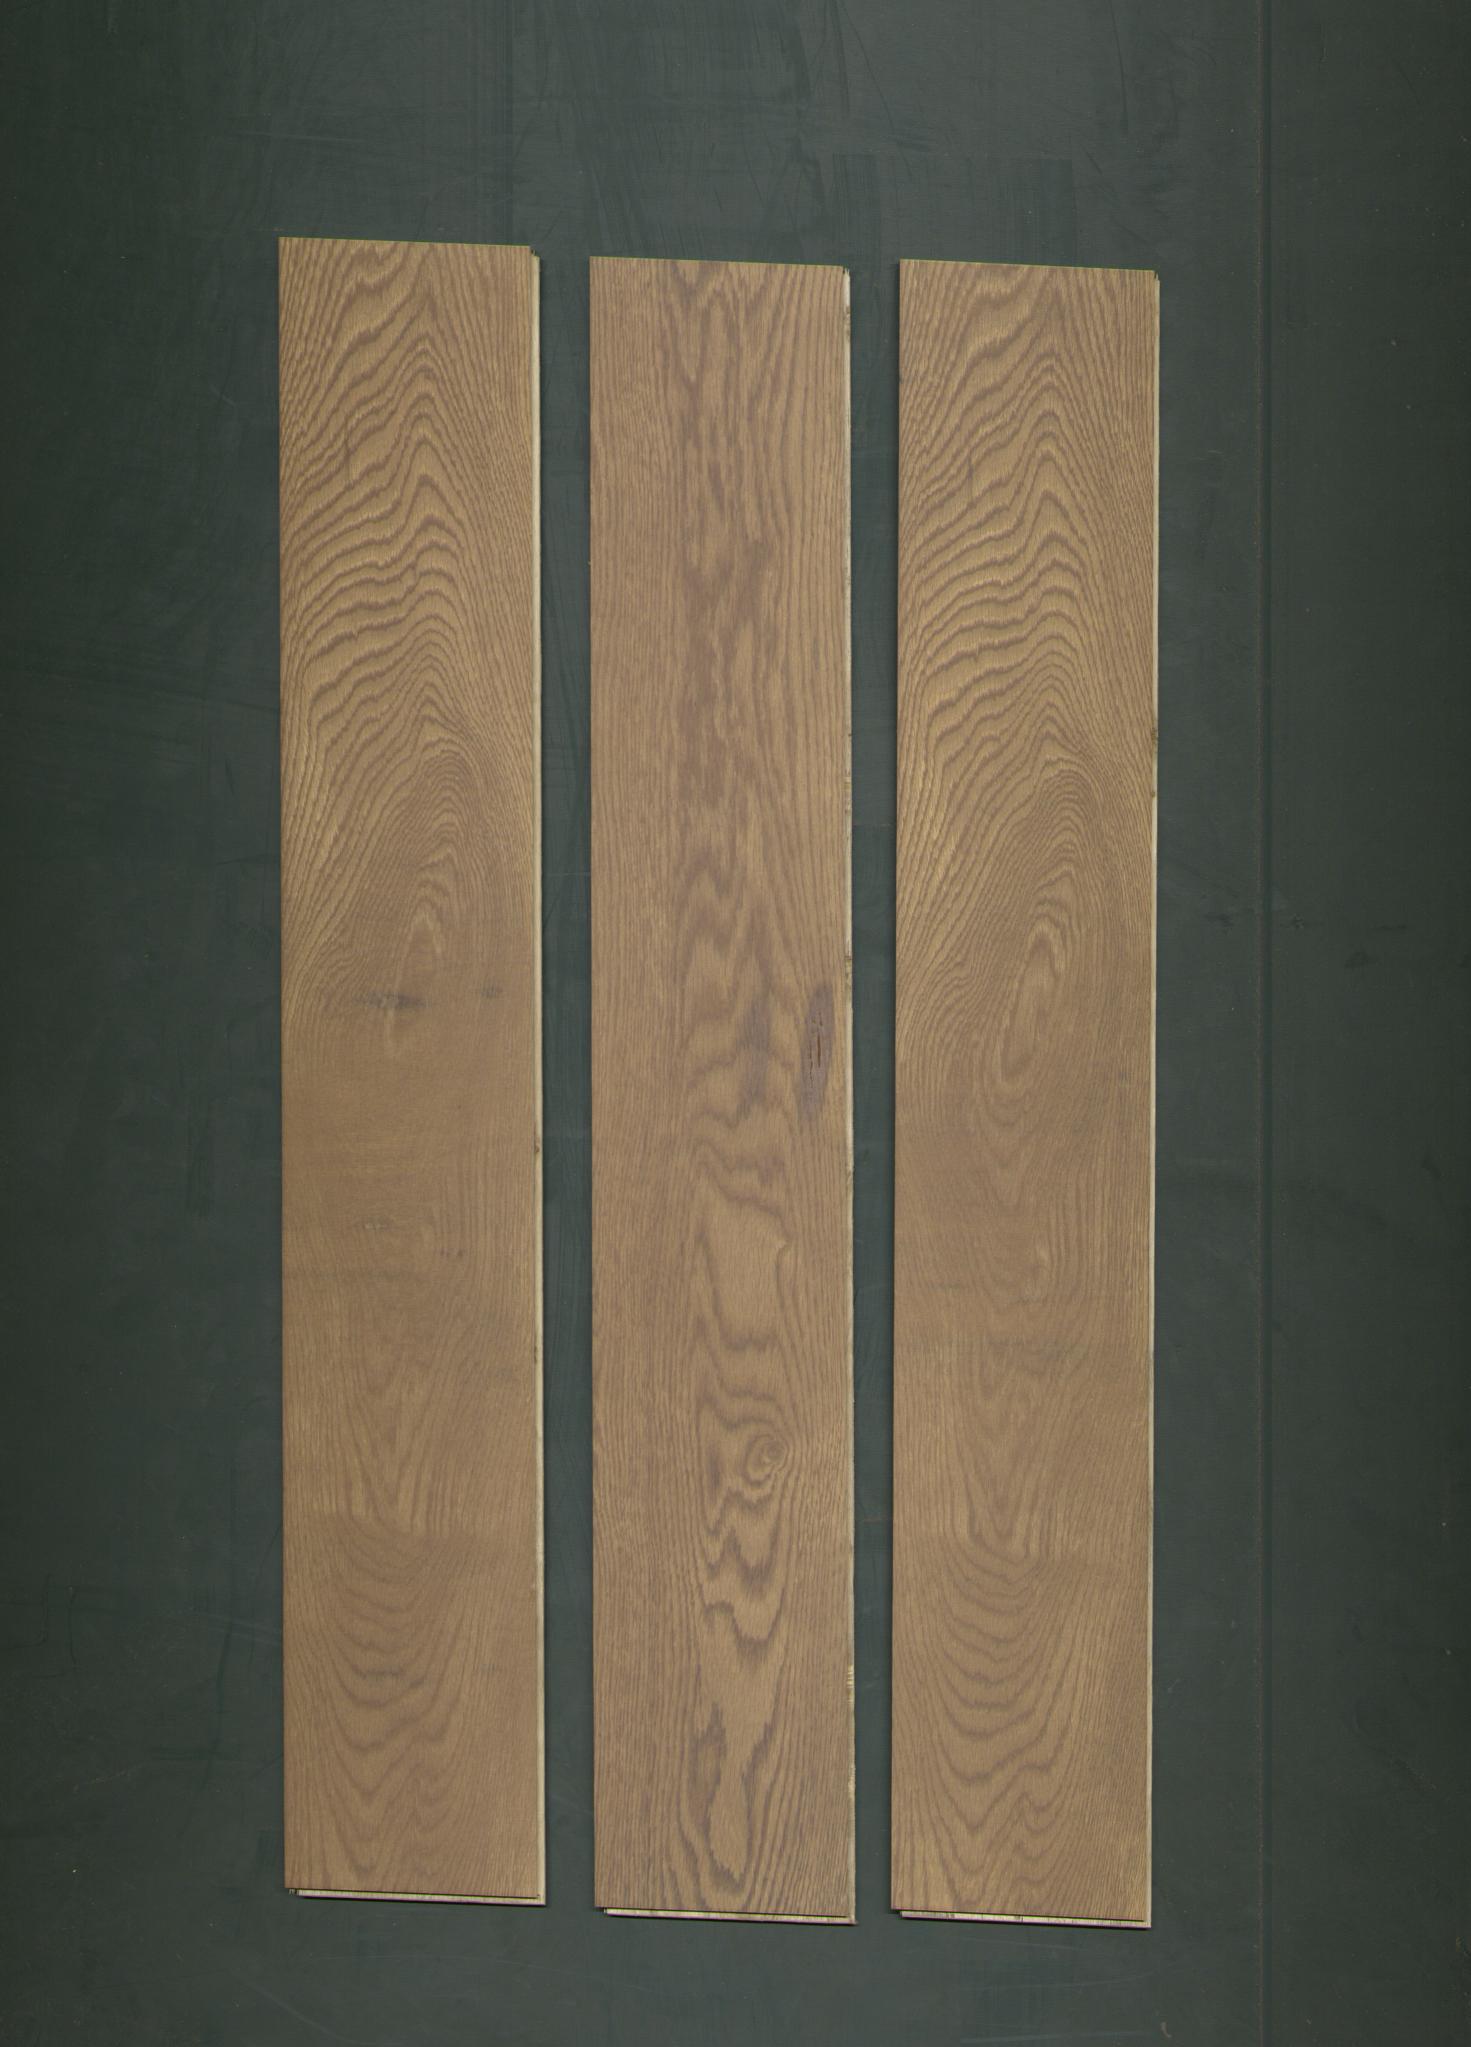
Label: mixers